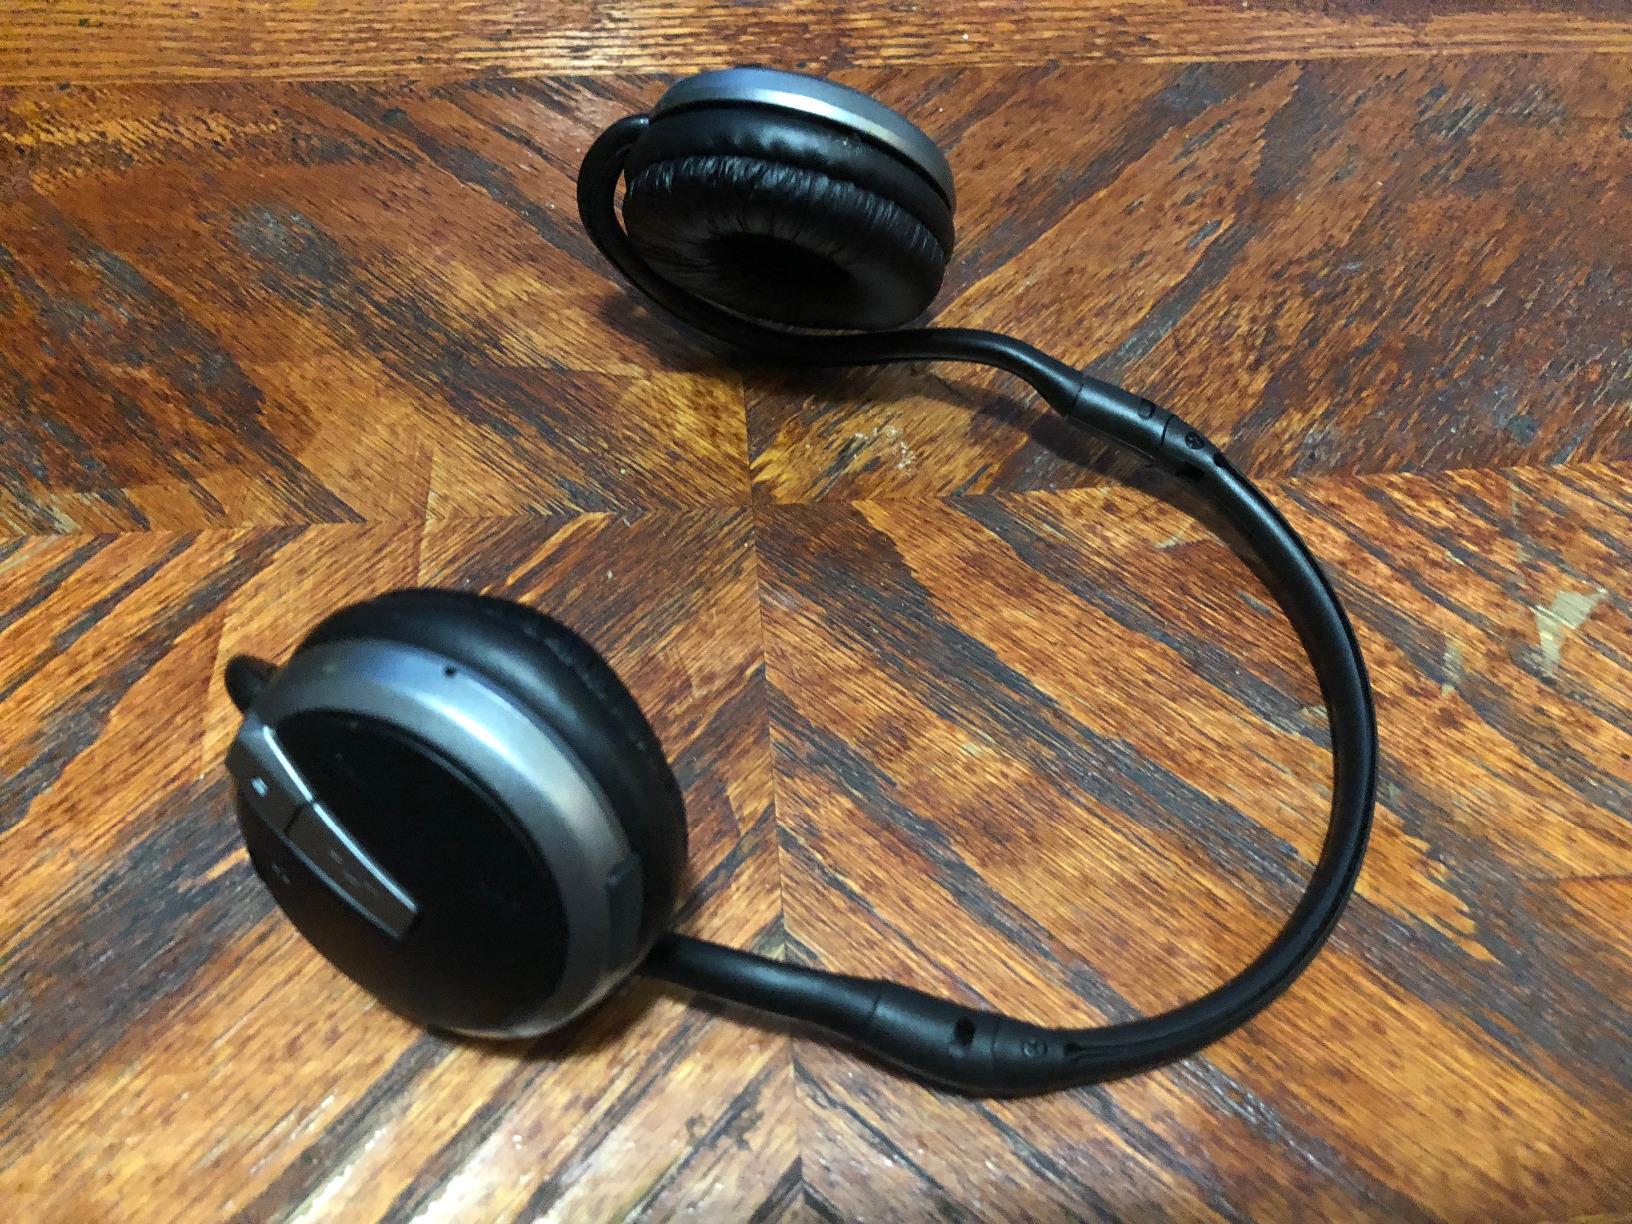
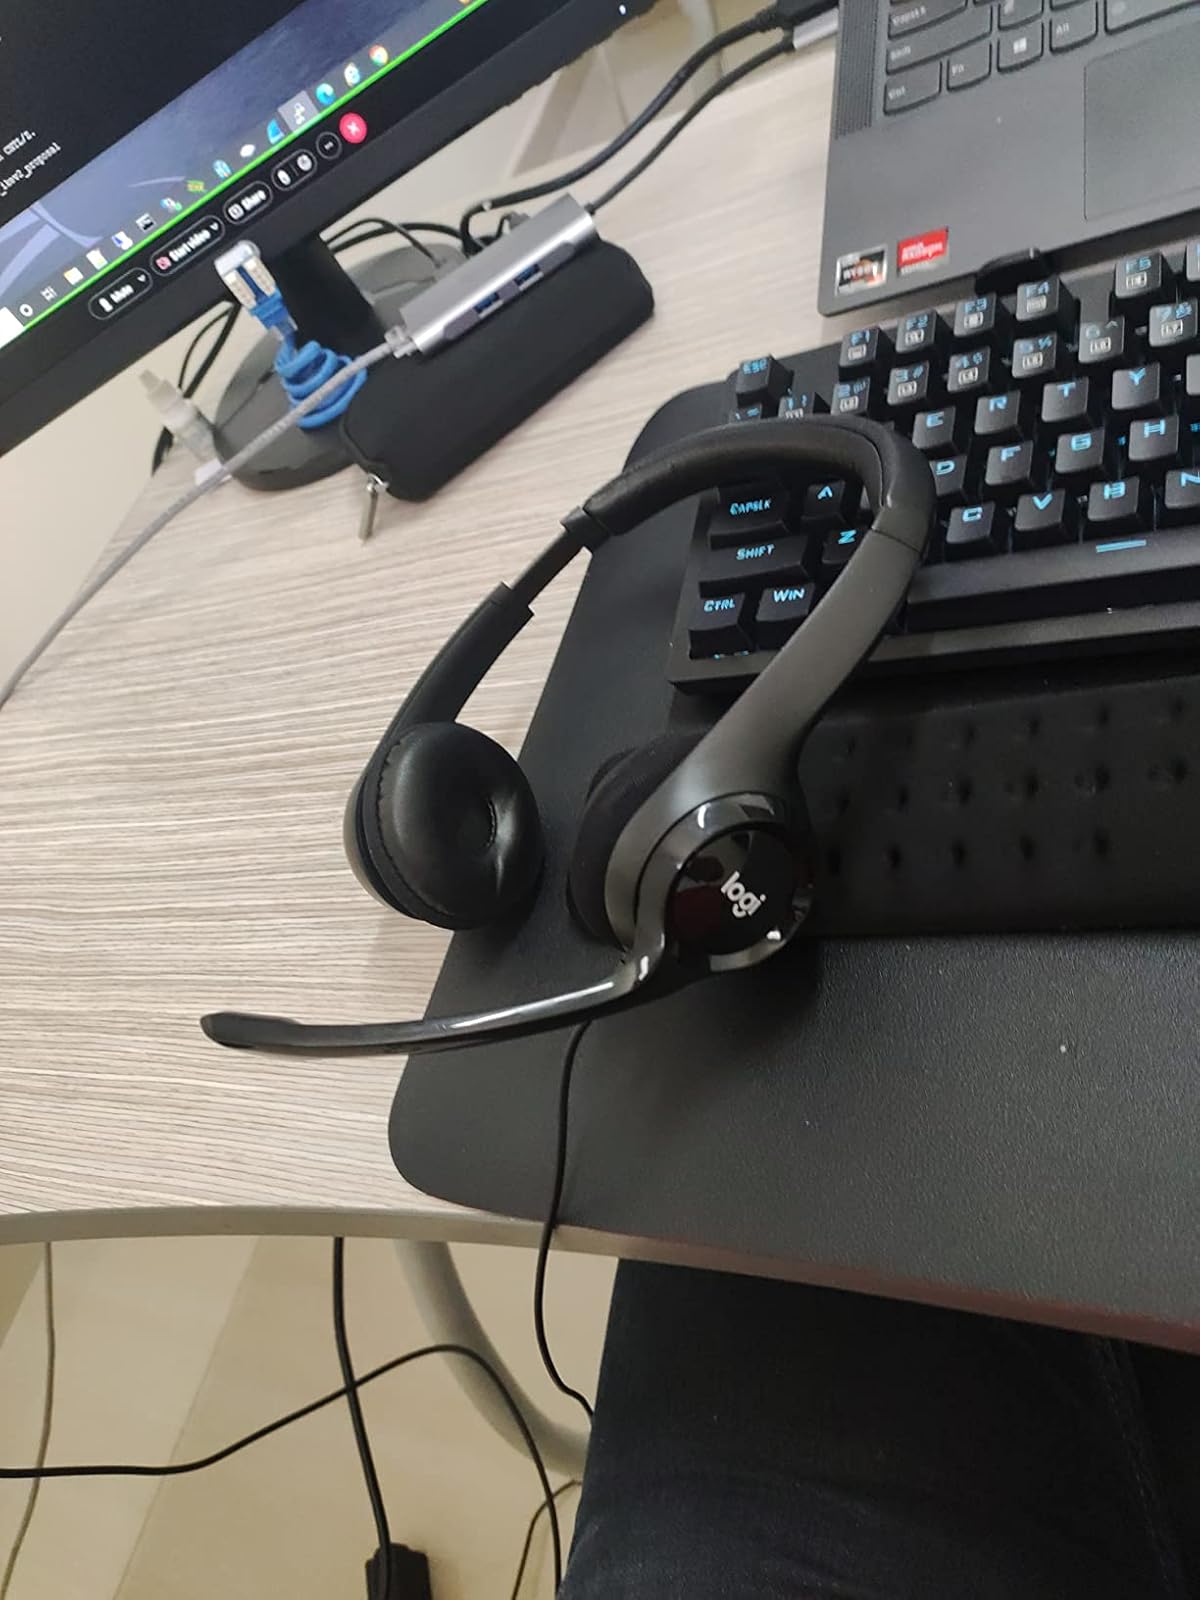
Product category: headphones
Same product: no